Seawind Ocean Technology

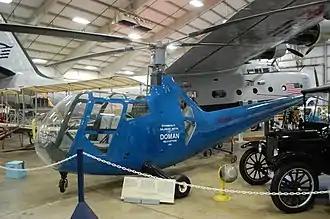

Evolution of Seawind's floating wind turbine technology can be traced back to World War II when Sikorsky Aircraft (now United Technologies Corporation) hired American engineer Glidden Doman to address helicopter structural and dynamic problems including blade failures. Igor Sikorsky developed and flew the first successful helicopter in the United States during 1939.